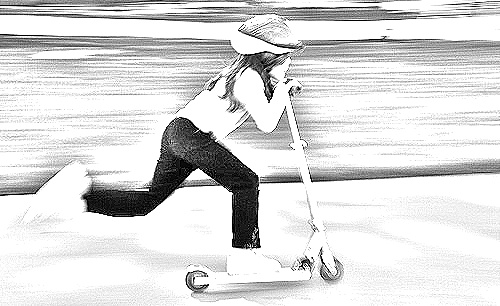
Portrait style: Sketch Portrait